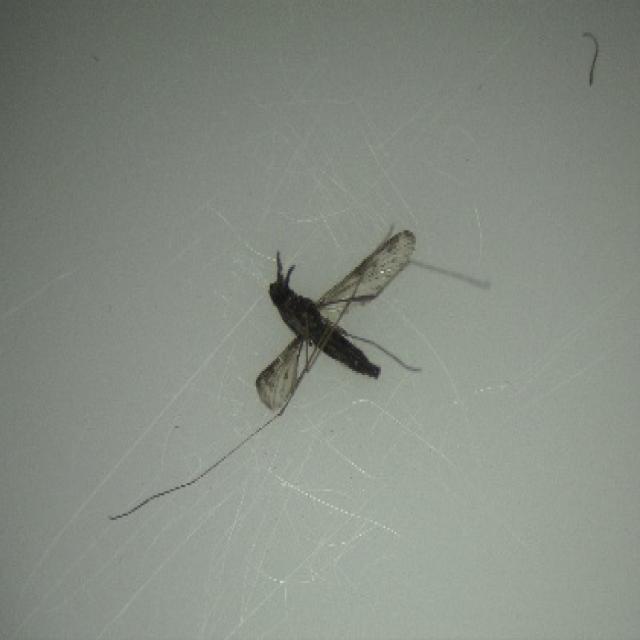
Species: anopheles_sinensis